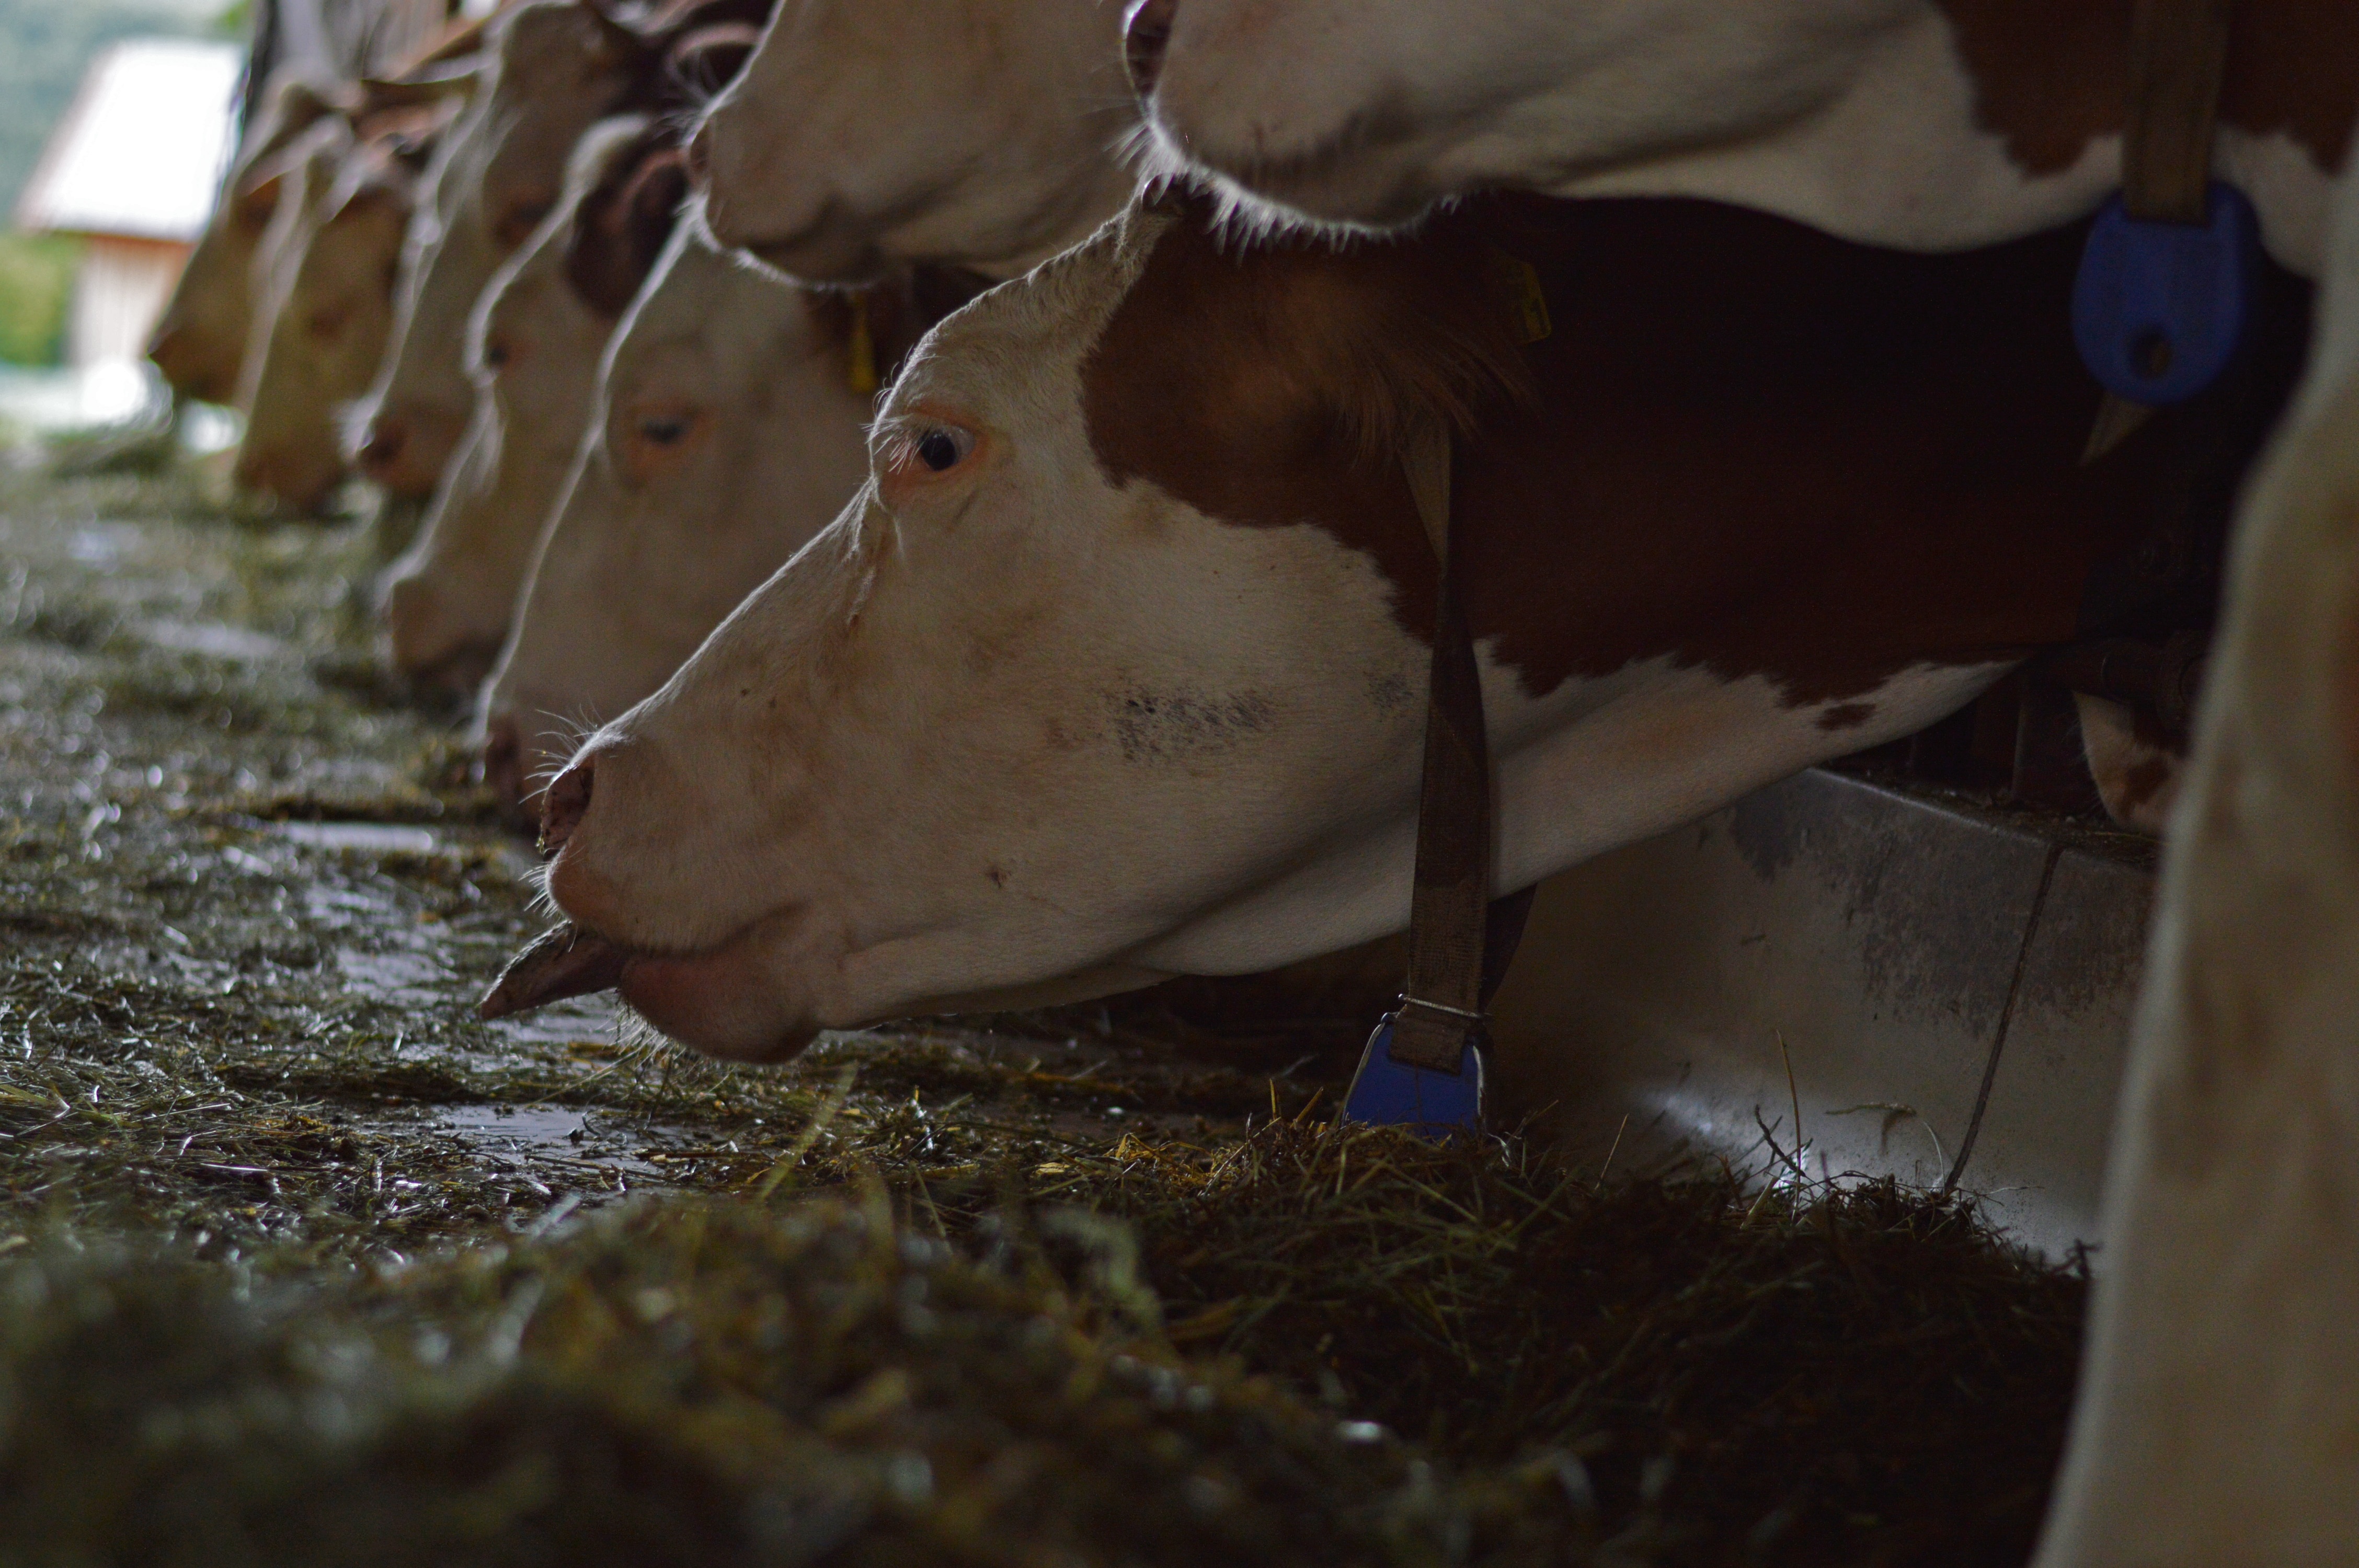
nature, farm, food, cows, feeding, animals, cattle like mammal